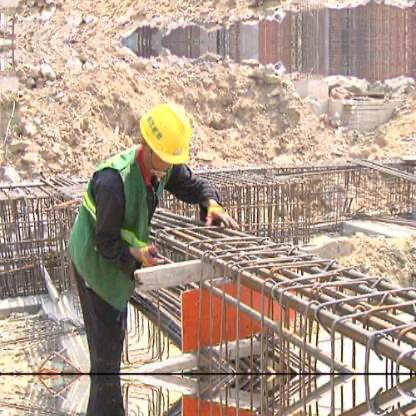
Objects in the image:
label: helmet